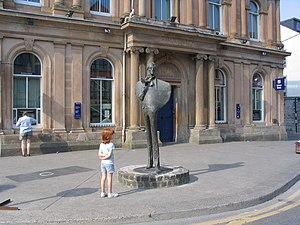
Sligo-Statue de W.B.Yeats devant Ulster bank.
Sligo est une ville du comté de Sligo en République d'Irlande. Capitale du comté, elle constitue la seconde plus grande communauté urbaine de la province du Connacht après Galway.